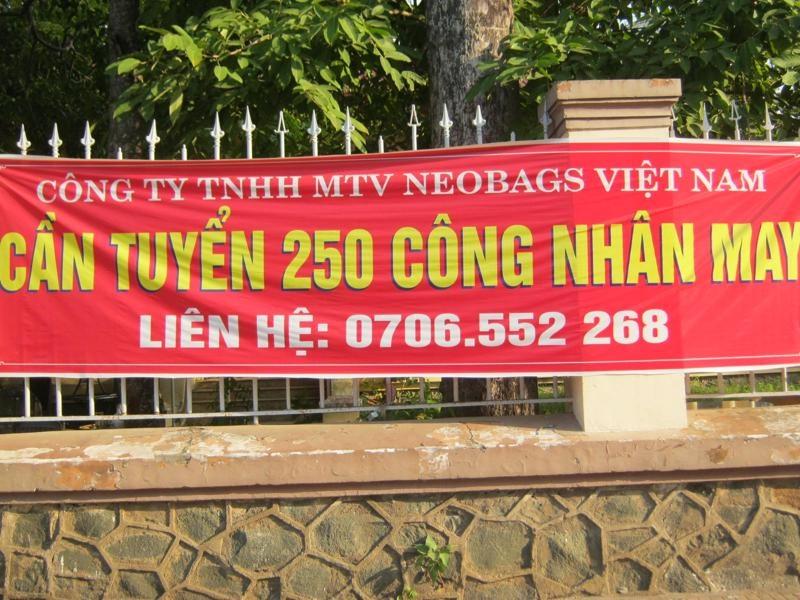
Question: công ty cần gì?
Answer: cần tuyển 250 công nhân may